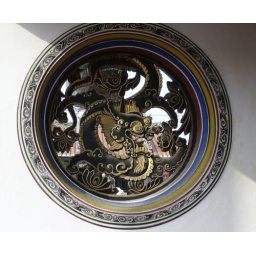
window in wall of Chinese temple